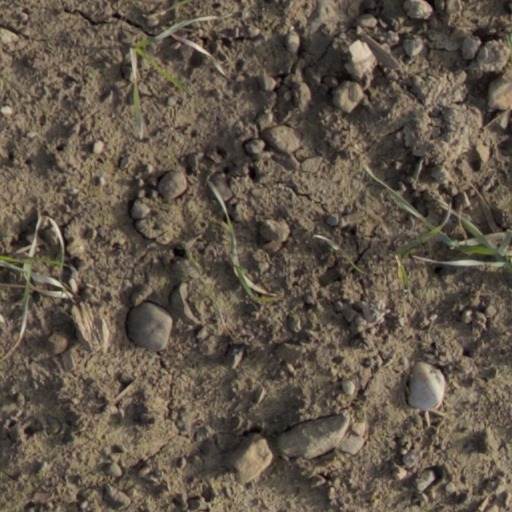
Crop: wheat